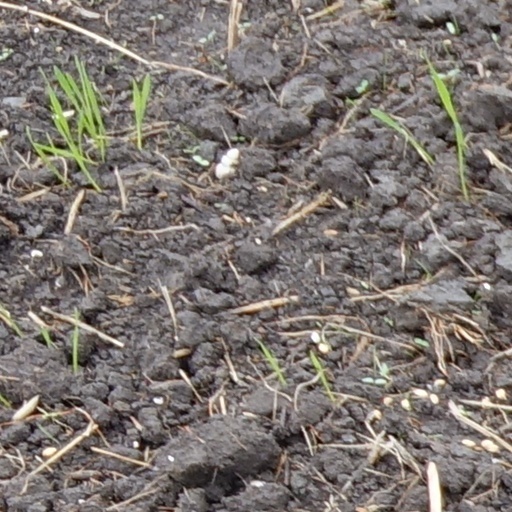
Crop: wheat